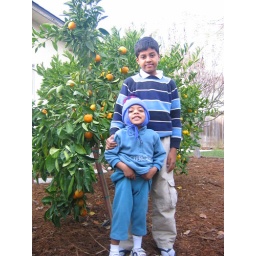
Kush and Nikunj in front of orange fruit trees